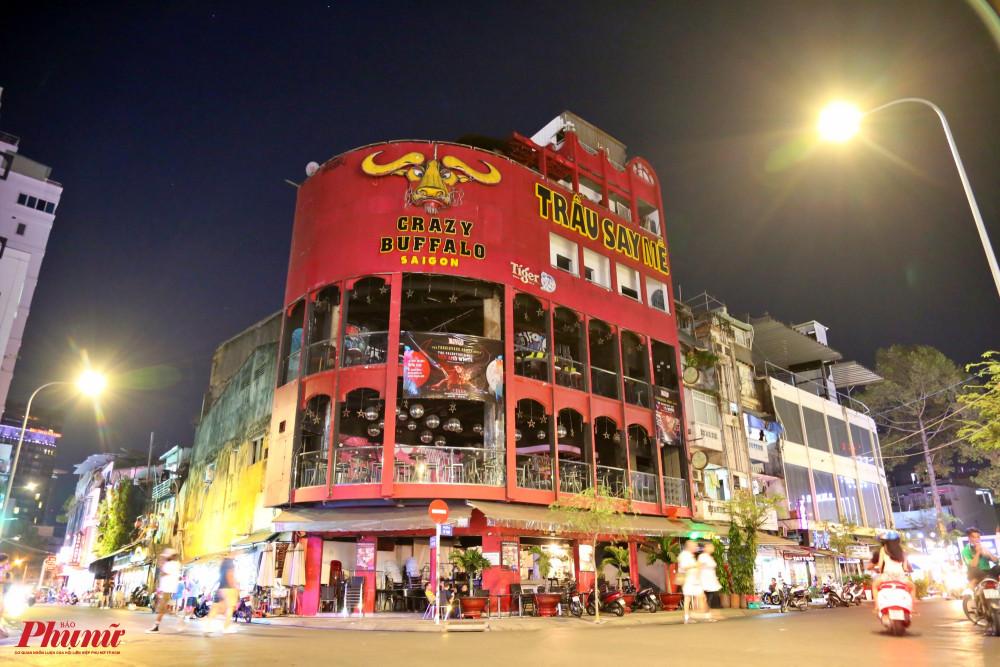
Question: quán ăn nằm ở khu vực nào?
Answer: quán ăn được đặt ở một ngã rẽ